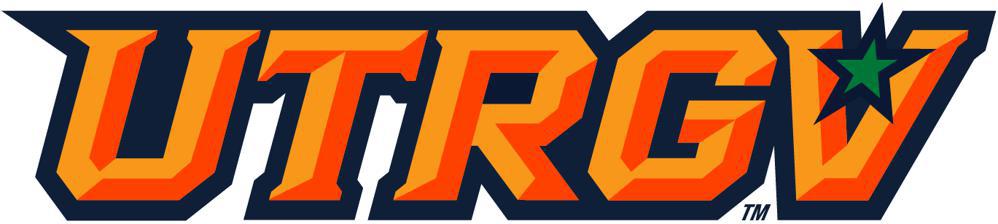
Building: UTRGV Baseball Stadium
Country: United States of America
Year built: 2001
This article is about the baseball stadium for the UTRGV Vaqueros . For the basketball arena, see UTRGV Fieldhouse . For the football stadium, see Robert and Janet Vackar Stadium . Several terms  redirect here. For other uses, see Edinburg Baseball Stadium (disambiguation) and Edinburg Stadium (disambiguation) . Baseball stadium in Edinburg, Texas, US UTRGV Baseball Stadium UTRGV Baseball Stadium Former names Edinburg Stadium Location 920 North Sugar Road Edinburg, Texas Coordinates 26°18′44″N 98°10′33″W / 26.31222°N 98.17583°W / 26.31222; -98.17583 Owner University of Texas Rio Grande Valley Operator University of Texas Rio Grande Valley Executive suites 10 (20 seats each) Capacity 4,000 Record Capacity: 6,418 UTRGV vs. Texas on April 26, 2022 Field size Left field – 335 ft Center field – 410 ft Right field – 335 ft Surface Natural grass Construction Broke ground 2000 Opened 2001 Construction cost $5.3 million Architect Cotera, Kolar, Negrete & Reed Tenants Edinburg Roadrunners (2001–2013) Texas–Pan American Broncs/UTRGV Vaqueros ( NCAA ) (2001–Present) Website goutrgv.com/basebstadium UTRGV Baseball Stadium , originally Edinburg Stadium, is a stadium in Edinburg, Texas , United States. It is primarily used for baseball and is the home of the UTRGV Vaqueros of college baseball.  It was also the home to the Edinburg Roadrunners of the Texas–Louisiana League / Central Baseball League / United League Baseball .  The Roadrunners disbanded before the 2014 season. The stadium, which opened in 2001, holds 4,000 people, expandable to 14,000-16,000 for concerts and other special events.  It includes a 17.8' x 13.6' diamondvision scoreboard and luxury boxes. In 2015, the stadium received major upgrades due to the school officially becoming the owner. New rails and padding for the dugouts were added. The "double wall" fence was cut down to make the park more hitter-friendly. Currently, [ when? ] the stadium is getting repainted, locker rooms receiving new graphics and carpet, and a brand-new scoreboard donated by Coca-Cola will be placed just before the home opener. The stadium, formerly owned by the City of Edinburg in years prior to 2014, was donated to the University of Texas System. The University of Texas Rio Grande Valley operates the stadium. It was renamed in 2016. See also List of NCAA Division I baseball venues References